Armijska Ratna Komanda D-0

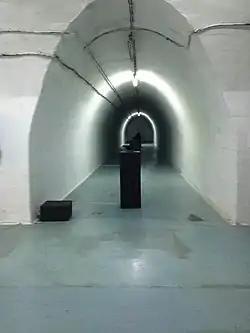
Main corridor inside ARK

The Armijska Ratna Komanda D-0 (full civil designation in ), also known as the Ark, ARK/D-0, Atomska Ratna Komanda, and nicknamed Tito's bunker, is a Cold War-era nuclear bunker and military command centre located near the town of Konjic in Bosnia and Herzegovina. Built to protect Yugoslav President Josip Broz Tito and up to 350 members of his inner circle in the event of an atomic conflict, the structure is made up of residential areas, conference rooms, offices, strategic planning rooms, and other areas. The bunker remained a state secret until after the breakup of Yugoslavia in the 1990s.